Tom C. Clark

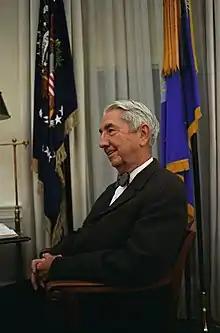

Clark also wrote the decision for the Warren Court in a major religion case involving the First Amendment's Establishment Clause and reinforcing the principle of separation of church and state. Clark's opinion in "Abington School District v. Schempp" (1963), holding that Bible reading exercises and mandated prayer in public schools violated the Constitution, offered the most basic and textual type of constitutional interpretation, "The Constitution says that the government shall take no part in the establishment of religion … No means no," he wrote.